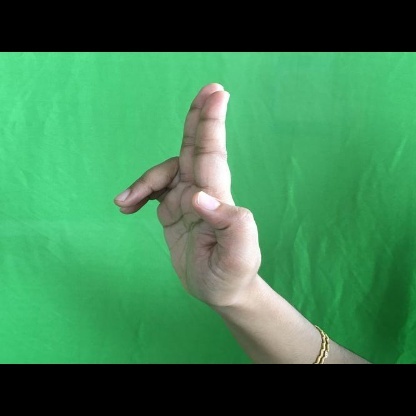
Mudra: Ardhapathaka